Lillete Dubey

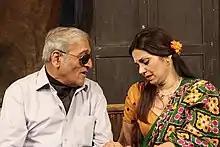
Mohan and Lillete performing in a play Aadhe Adhoore in Bharat Bhavan Bhopal

Dubey has an acting career of over 40 years, and has played the lead in over 60 productions ranging from Shakespeare, Greek Tragedy, Brecht, Musical Comedies, Farce, Contemporary Drama, Absurd Theatre, to Contemporary Drama, including Ibsen, Tennessee Williams, Arthur Miller, Pinter, Dario Fo, Edward Albee, and Indian playwrights like Vijay Tendulkar, Partap Sharma, Mahesh Dattani, Girish Karnad, Mahesh Elkunchwar. Dubey is also a founder member of the prestigious Delhi based Theatre Action Group.